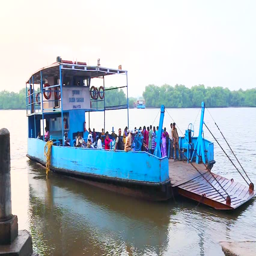
people and vehicle crossing the river